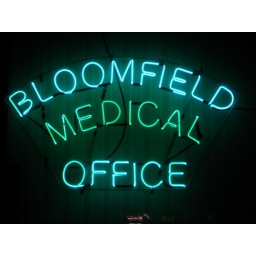
Neon sign in a doctor's office window. Note reflection of other neon signs across the street.